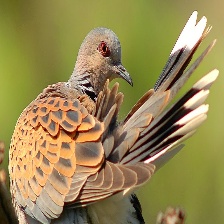
Species: EUROPEAN TURTLE DOVE
Scientific name: STREPTOPELIA TURTUR